Punjab Legislative Council (British India)

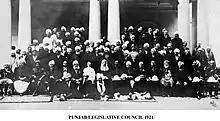
Group Photo of Members of First Punjab Legislative Council.

The first Punjab Legislative Council was formed in 1921 for a three-year term. The Council had 93 members, seventy per cent of whom were elected and rest nominated.